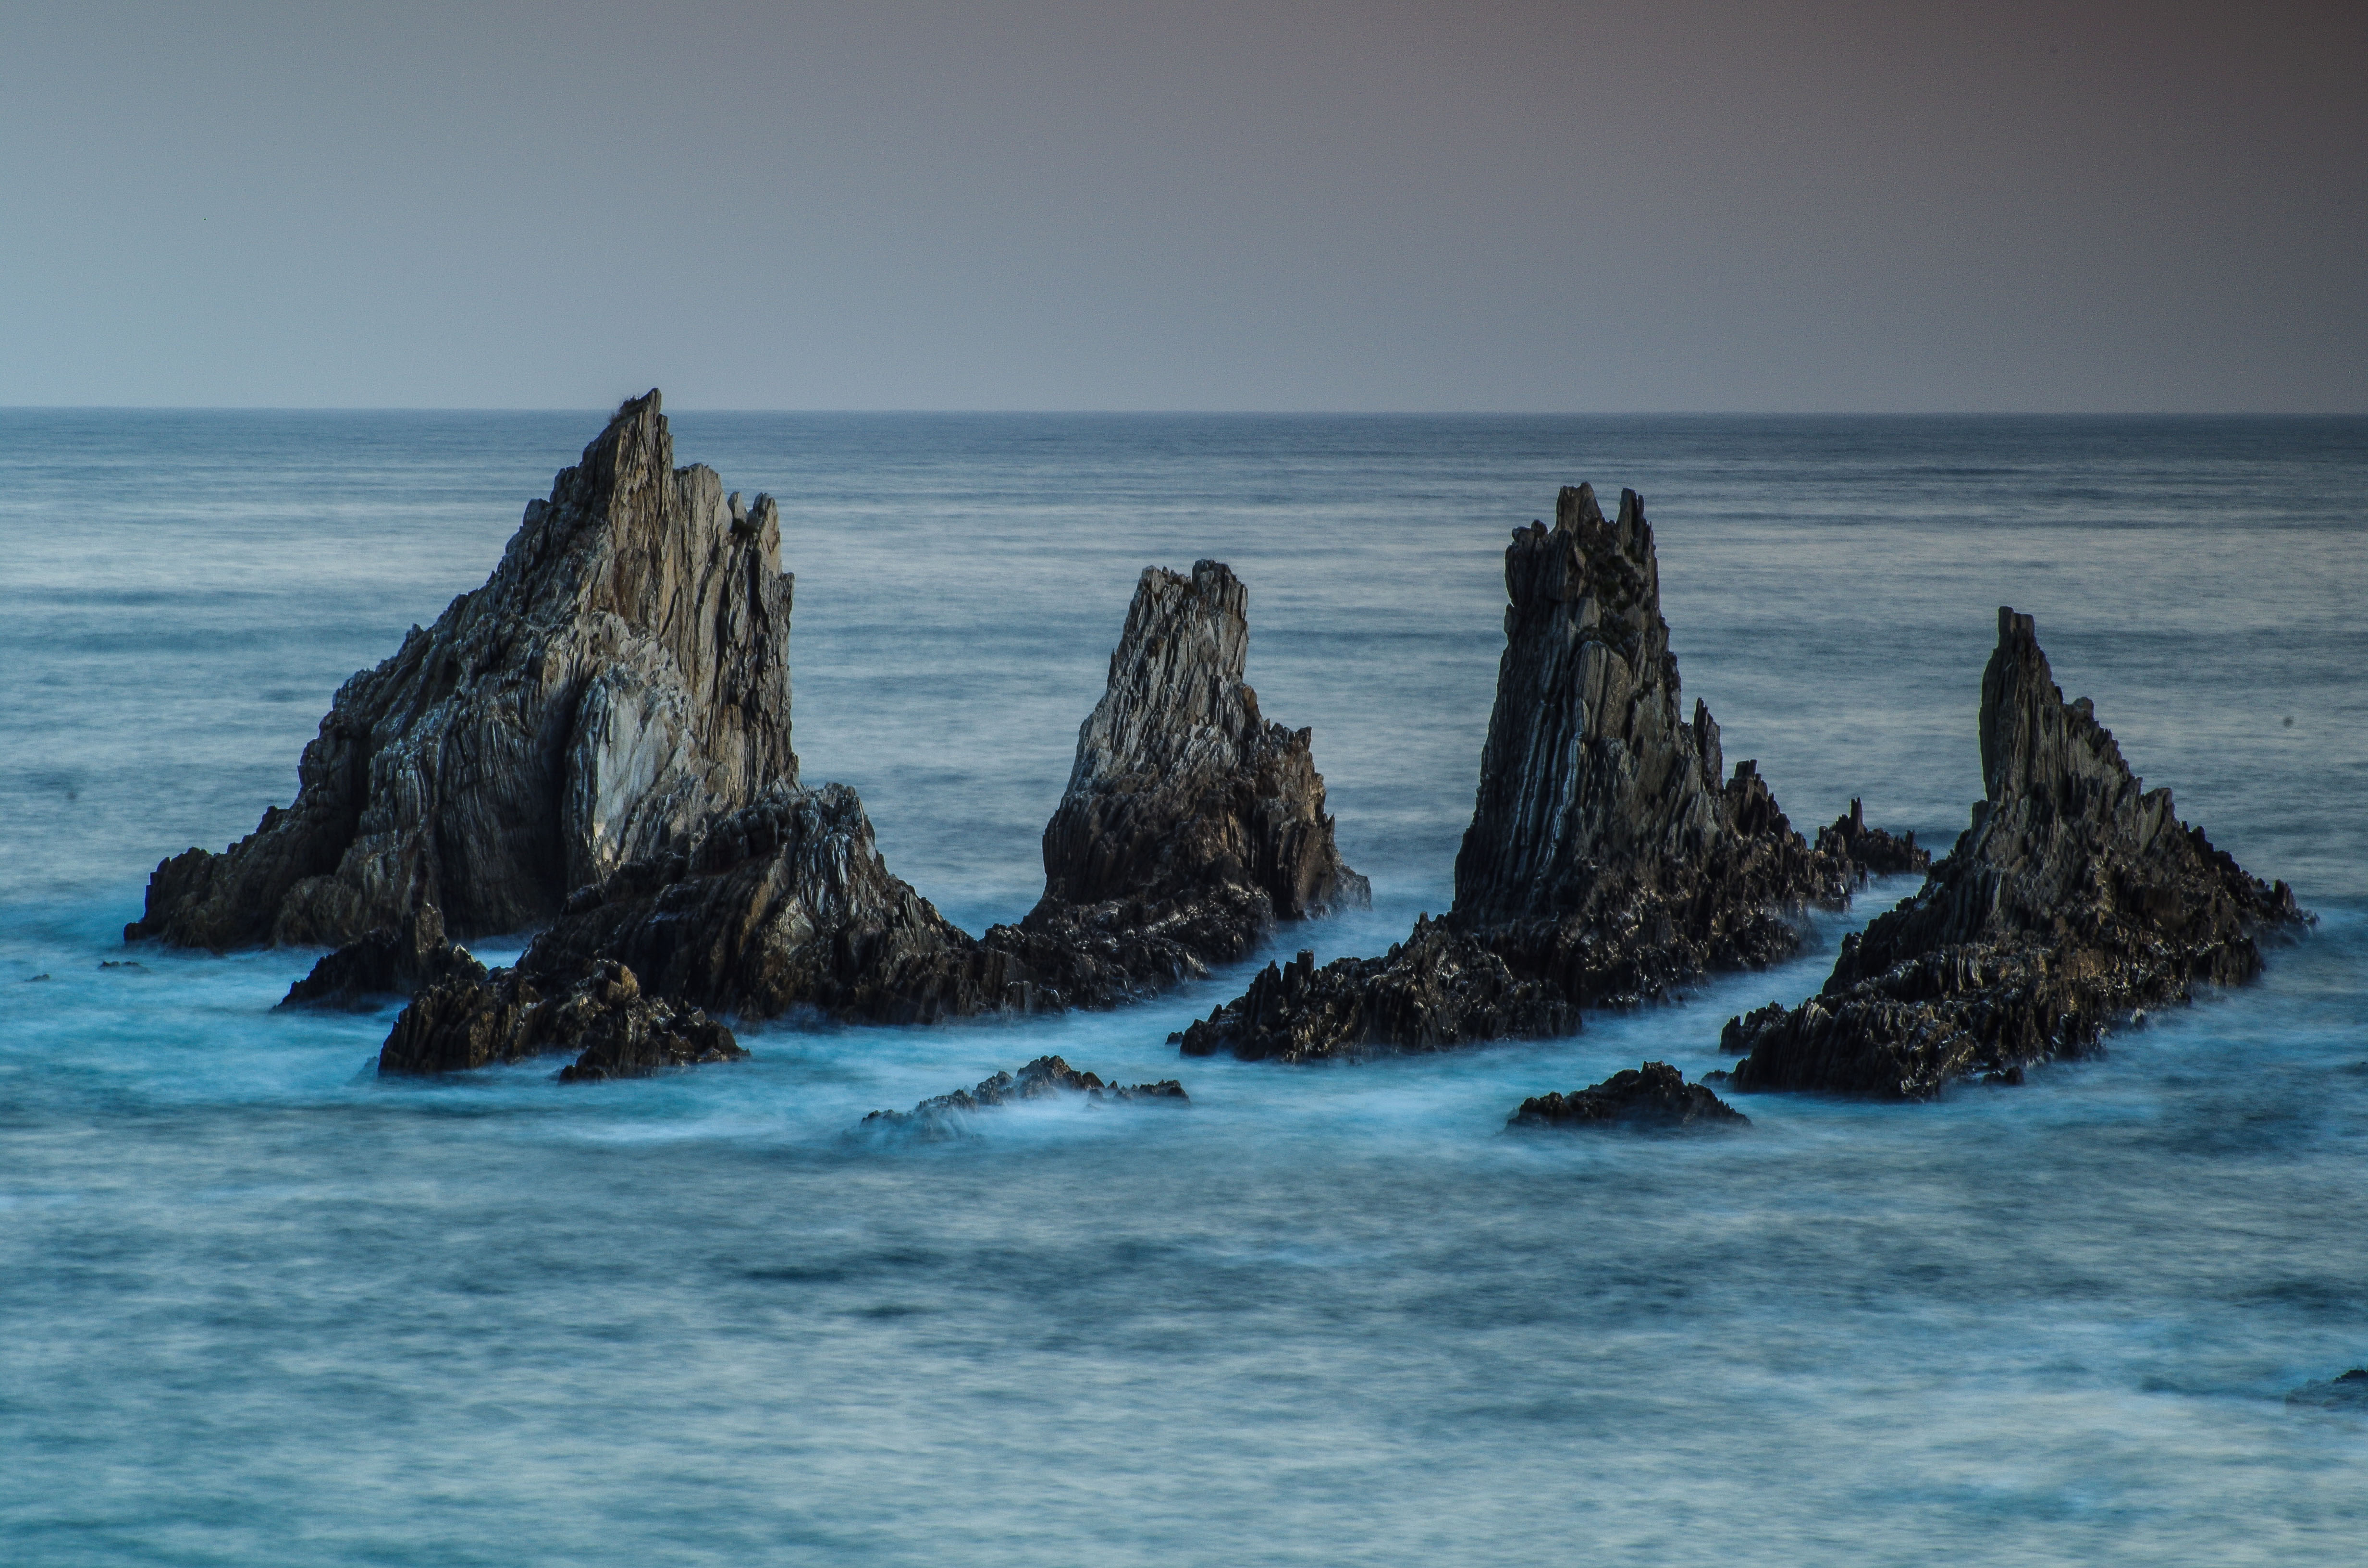
beach, landscape, sea, coast, rock, ocean, horizon, sunset, shore, wave, cliff, clear, tower, bay, island, stack, terrain, body of water, paisajes, espana, cape, islet, ggl1, gaby1, principadodeasturias, sigma28200, pentaxk30, novellana, novellanaprincipadodeasturiasespa a, playadegair a, wind wave